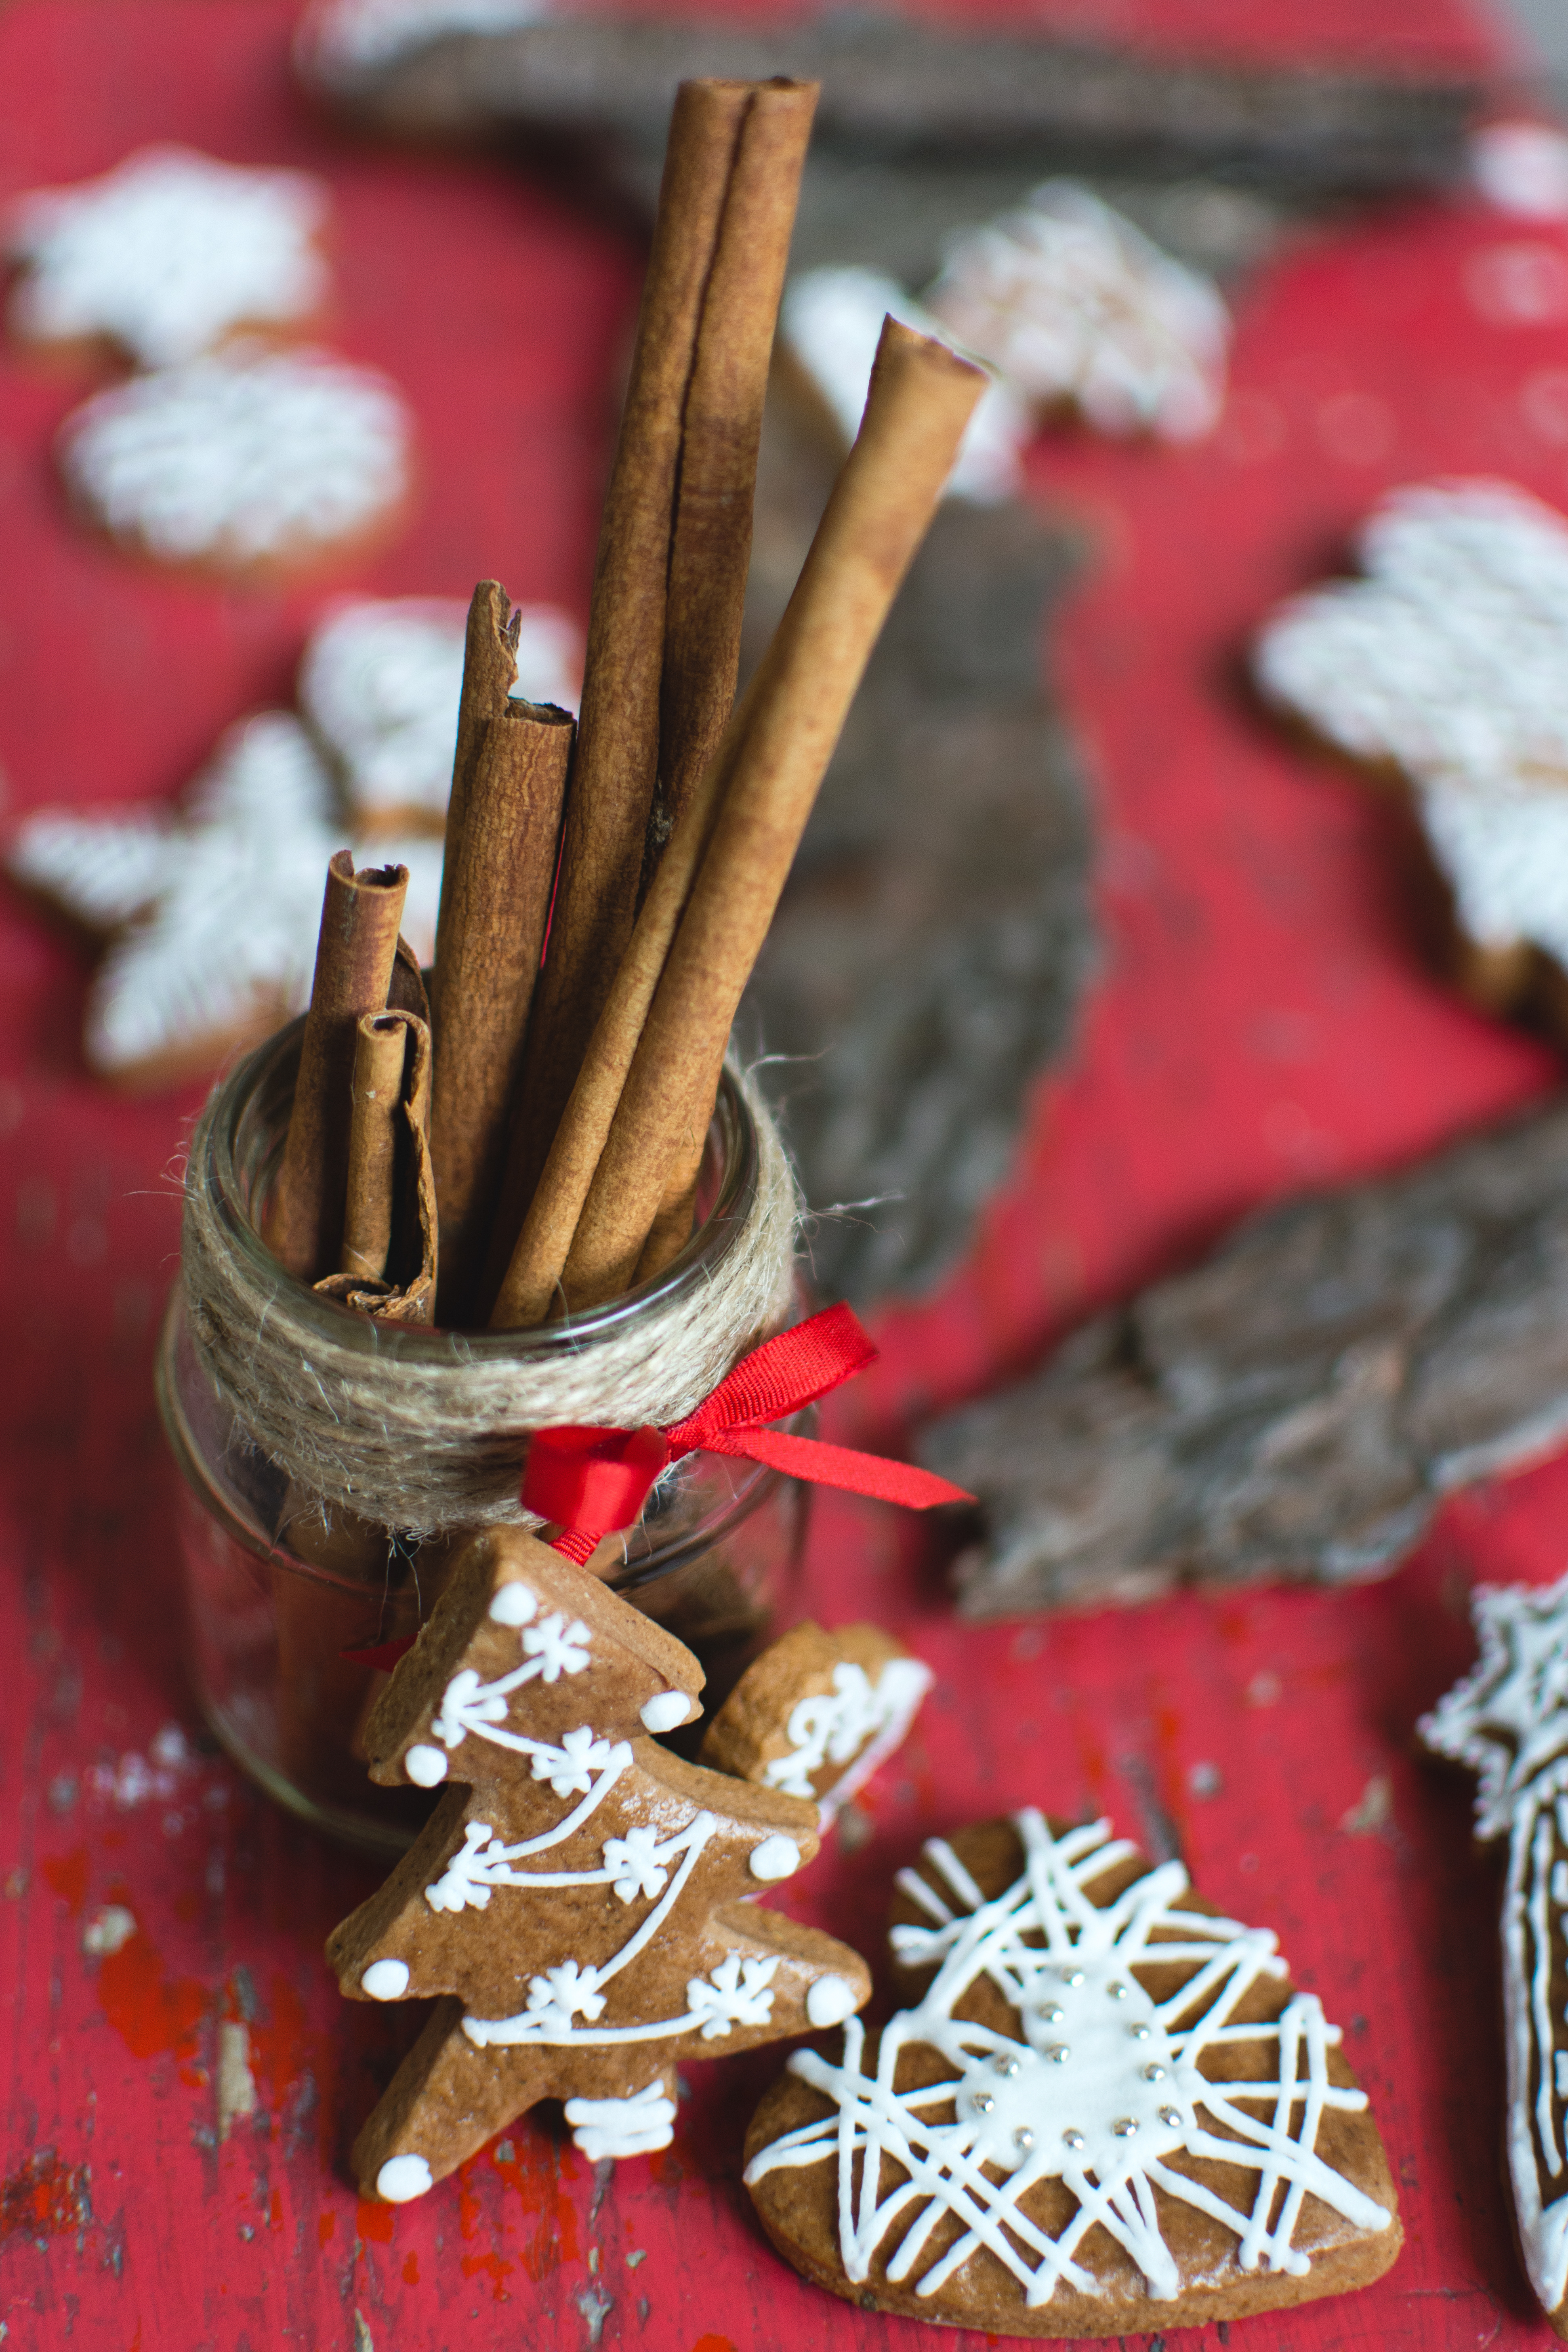
cinnamon, cinnamon stick, gingerbread, christmas ornament, christmas decoration, interior design, ornament, branch, lebkuchen, christmas, baked goods